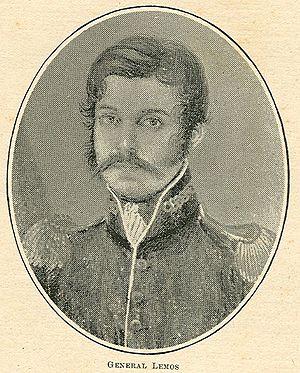
La bataille d'Almoster est livrée le 18 février 1834 pendant la guerre civile portugaise. Elle oppose près d'Almoster, dans la municipalité de Santarem les troupes libérales commandée par le maréchal Saldanha, aux forces absolutistes du général Lemos, et se termine par la défaite de ces dernières.